List of Billboard 200 number-one albums of 1996

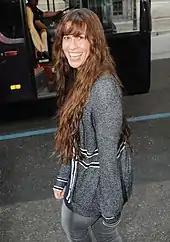
"Jagged Little Pill" by Alanis Morissette was the best-selling album of 1996.

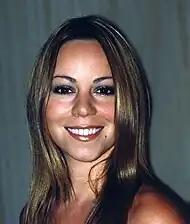
"Daydream" by Mariah Carey had the biggest sales week of 1996.

These are the "Billboard" magazine number-one albums of 1996, per the "Billboard" 200.